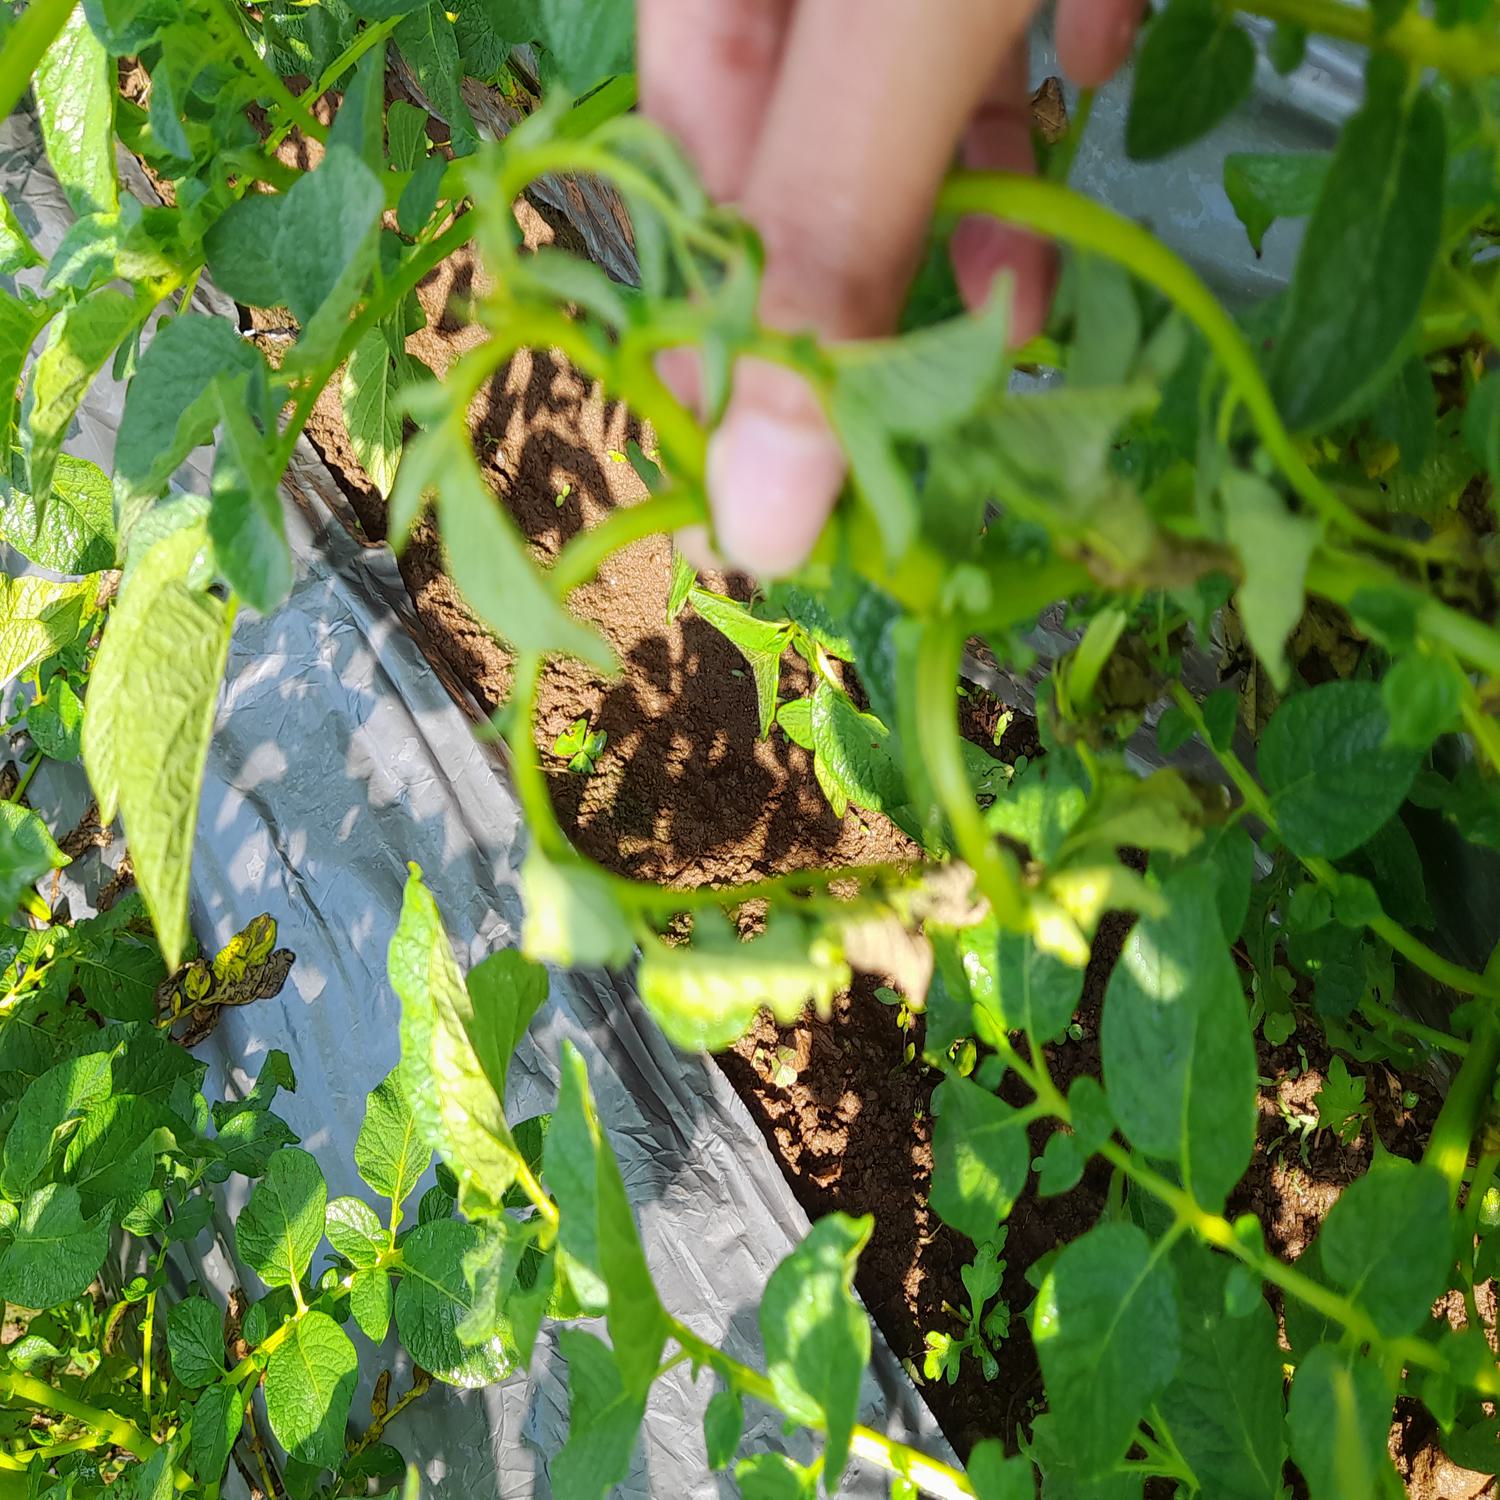
Etiqueta: Pudricion_Parda